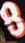
Number: 8